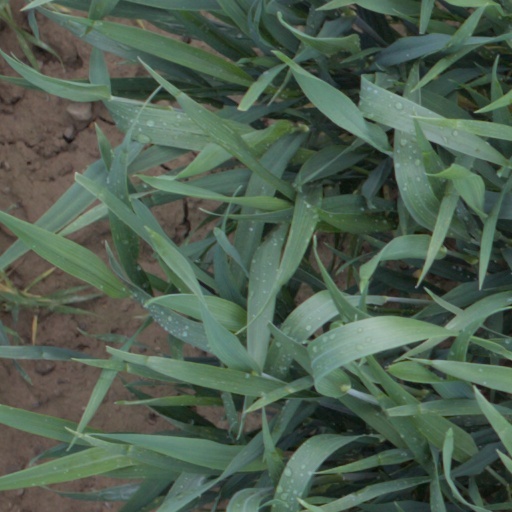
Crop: wheat